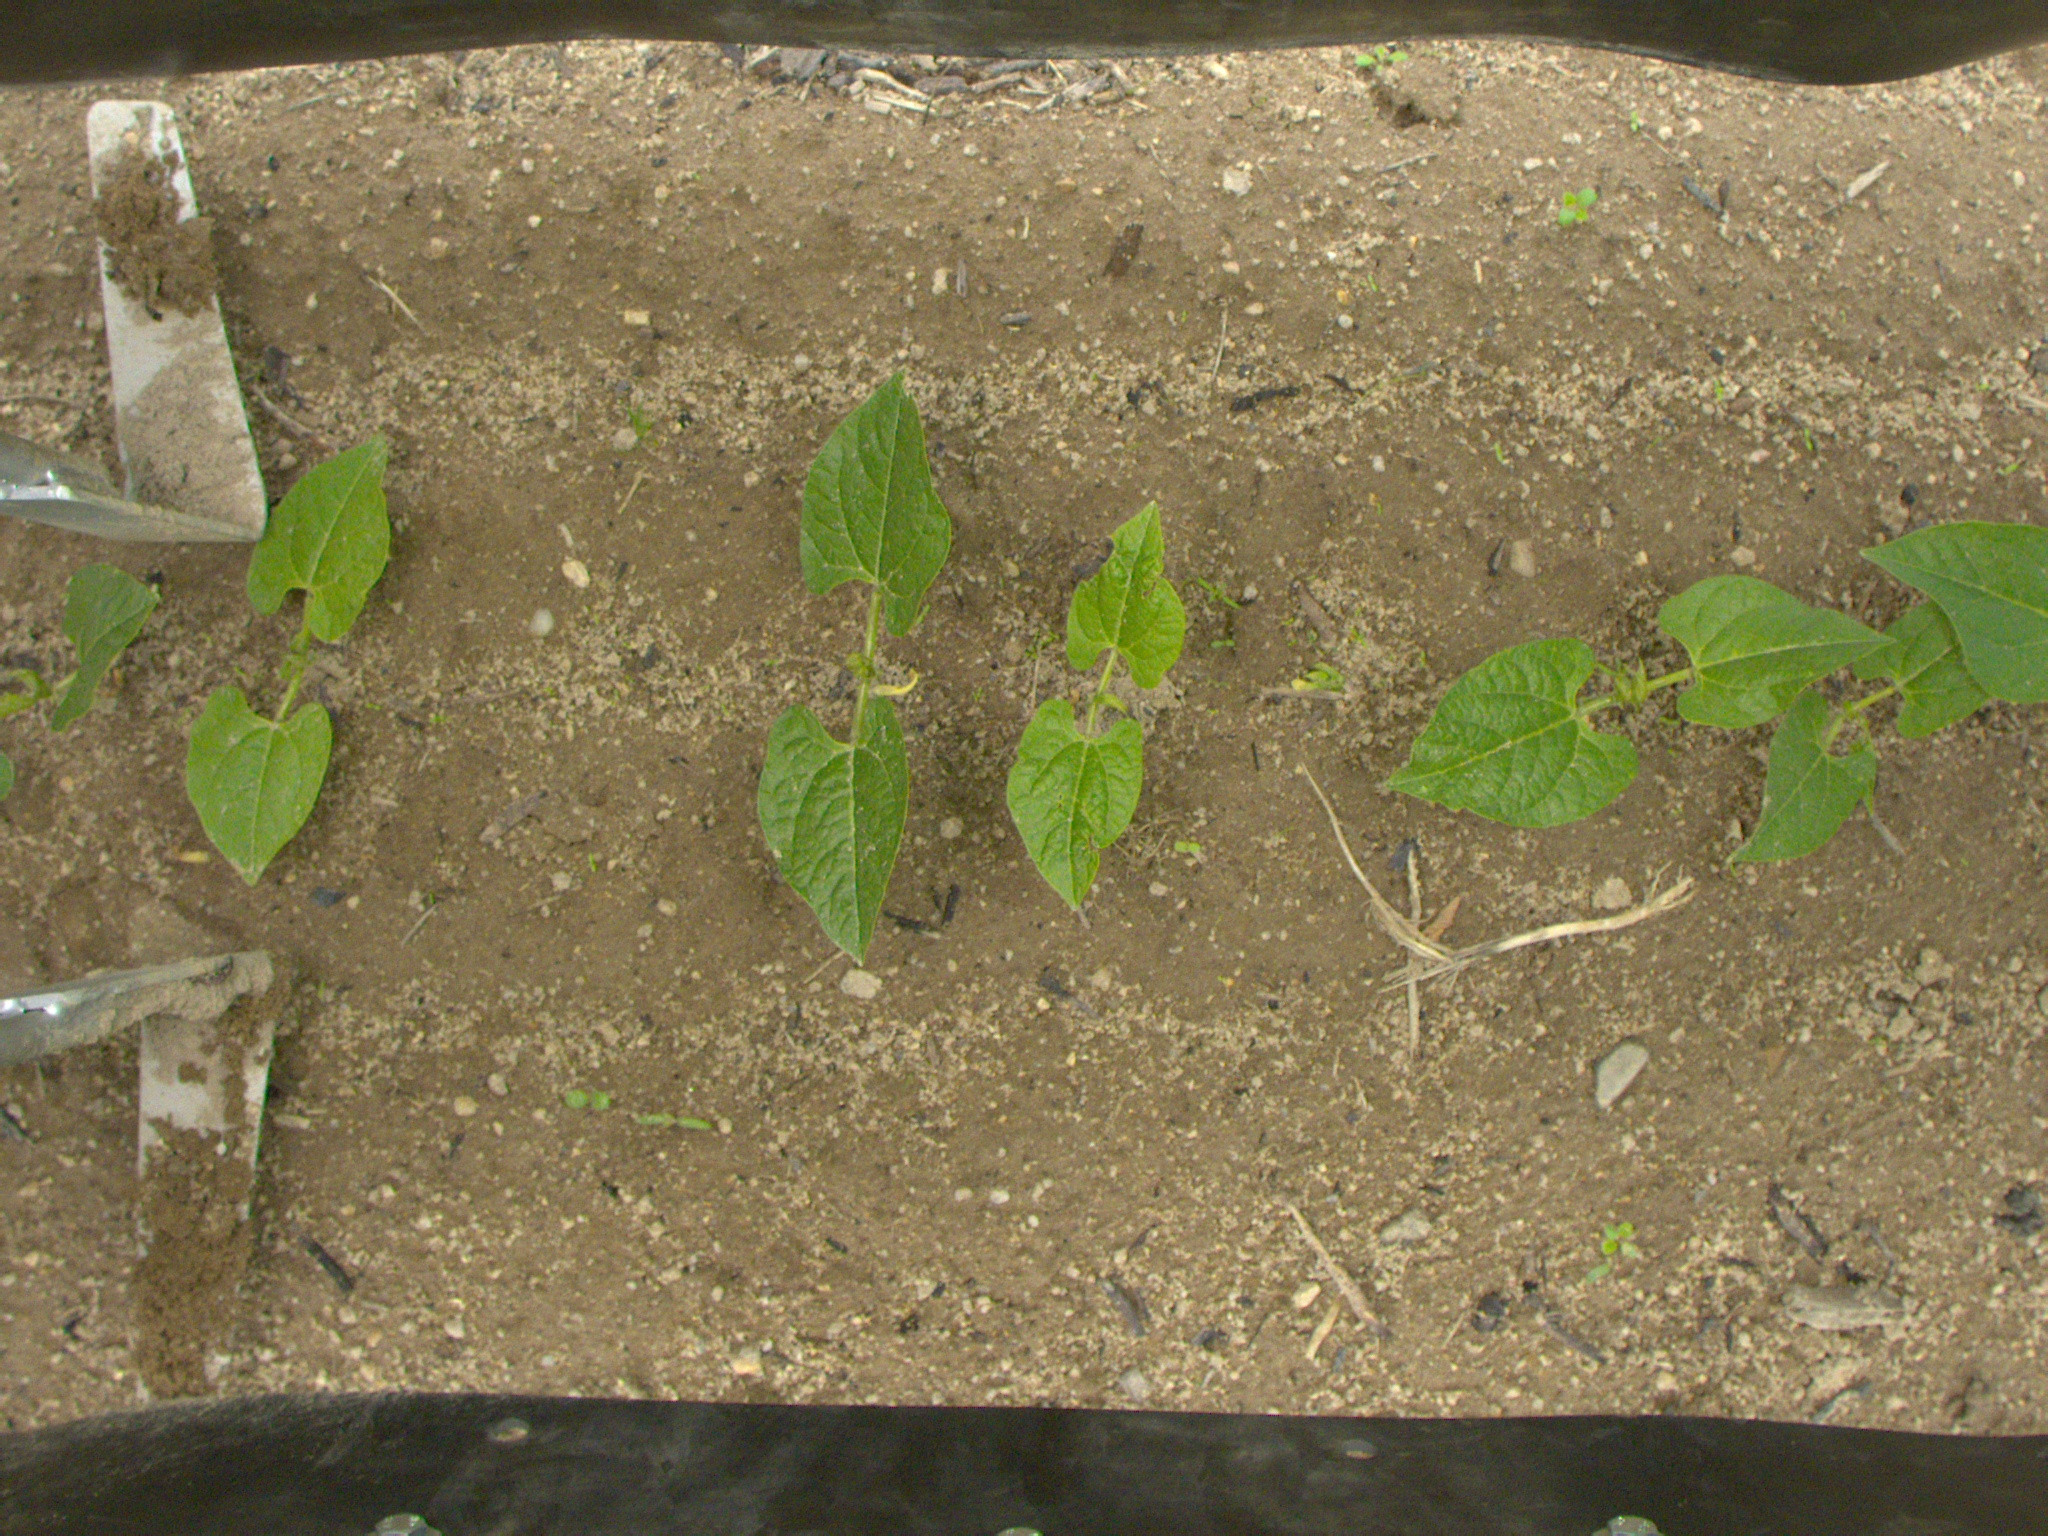
Crop: bean
Objects: bean, bean, bean, bean, bean, stem_bean, stem_bean, stem_bean, stem_bean, stem_bean, stem_bean, bean